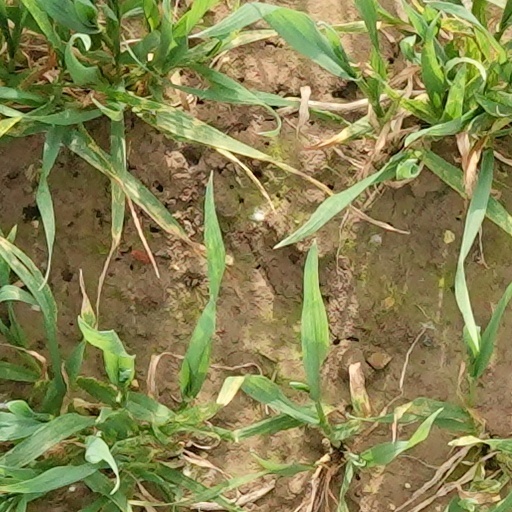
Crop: wheat